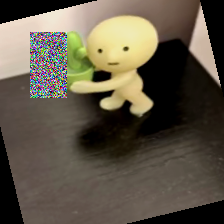
Label: no bracelet mod